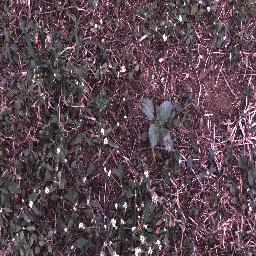
Label: snake_weed